Tebbetts, Missouri

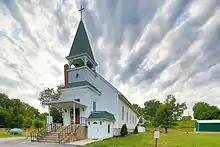
Tebbetts Missouri United Methodist Church, Spring 2012

A post office called Tebbetts has been in operation since 1895. The community was named after a railroad employee.